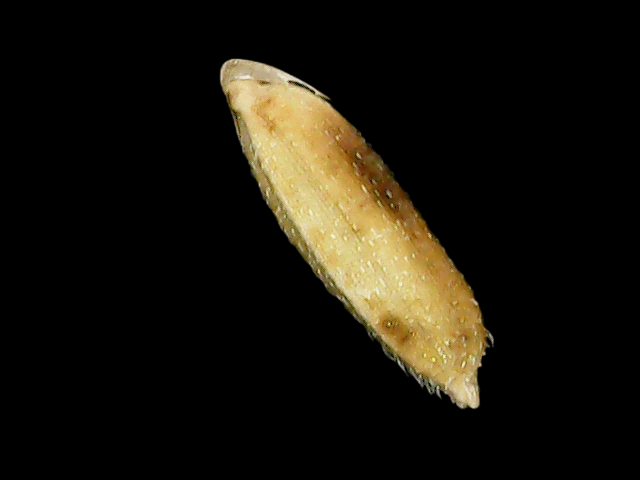
Rice variety: Bd51